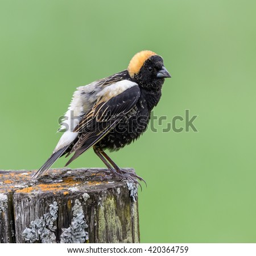
bobolink perched on a post against background